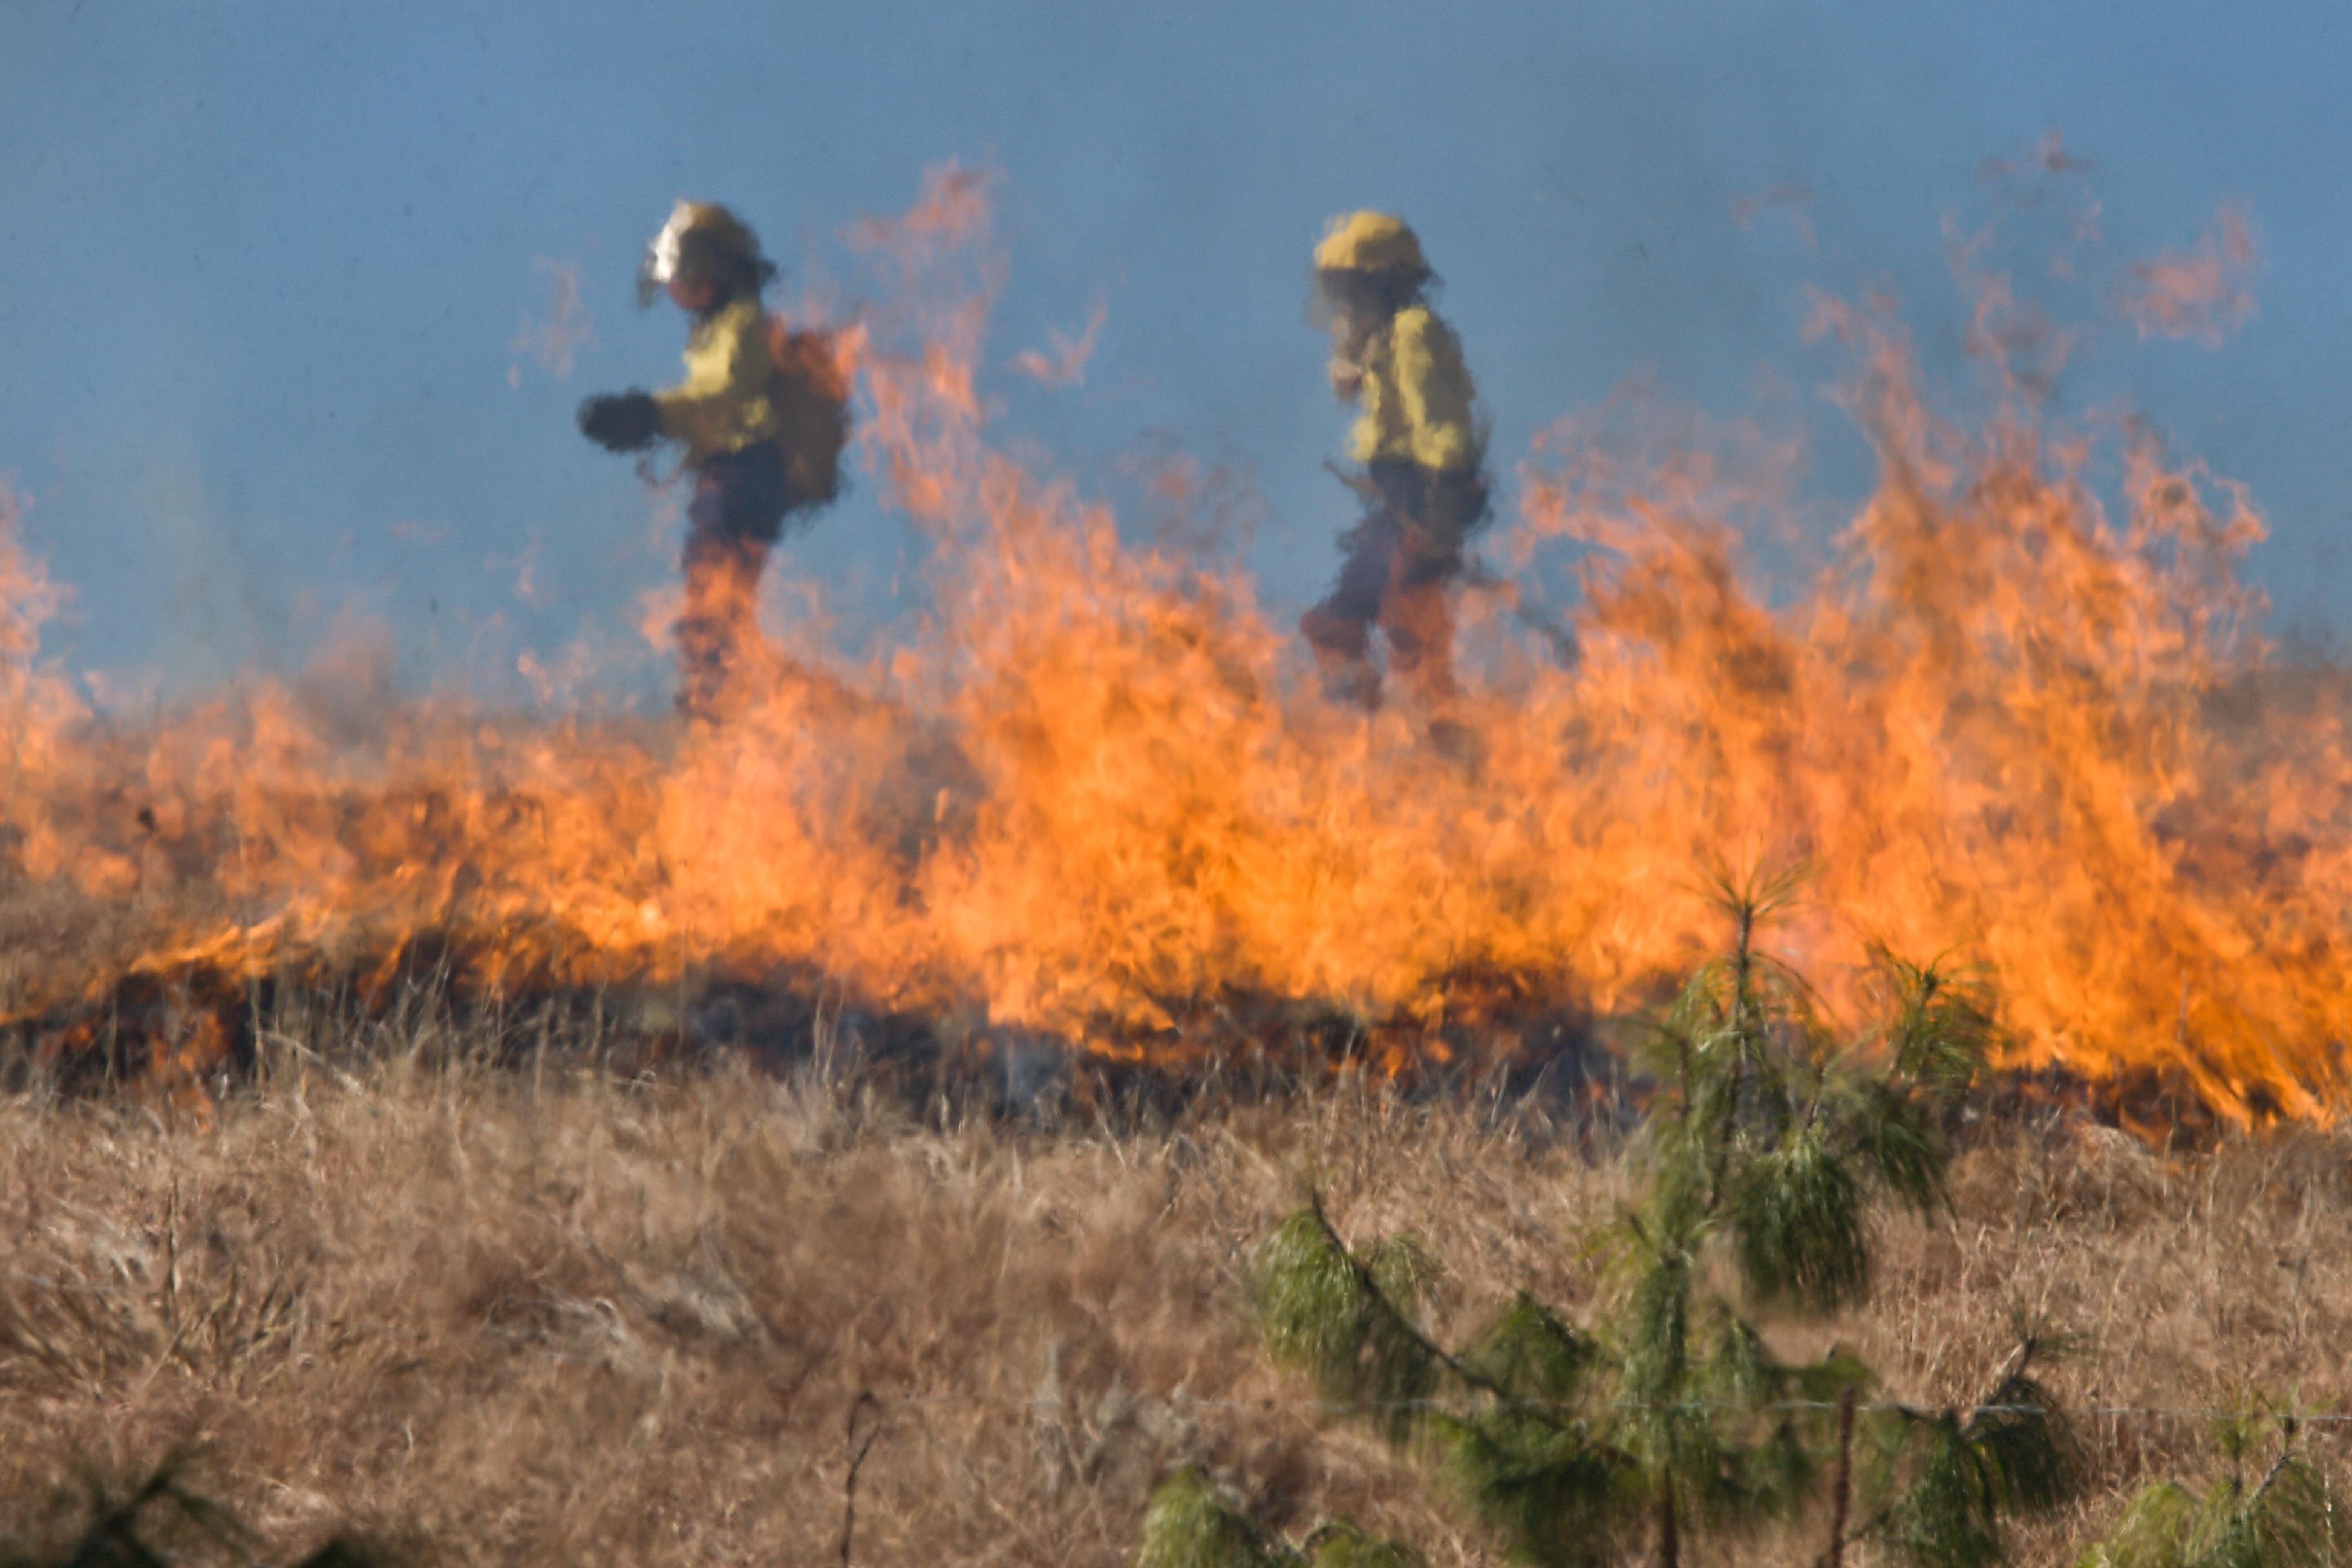
grass, sky, field, prairie, smoke, environment, flame, fire, heat, inferno, savanna, ecology, burn, grassland, danger, safety, blaze, destruction, damage, risk, ecosystem, emergency, firefighter, fireman, wildfire, steppe, firefighting, bush fire, grass fire, grass family, geological phenomenon, ecoregion, shrubland, plant community